Ehrensköld-class destroyer

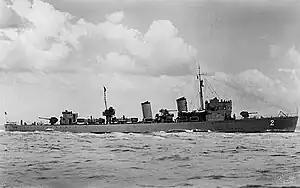
"Nordenskjöld"

In 1924, two destroyers of more modern design were laid down, and . The main gun armament was three guns built by Bofors in single mounts on the ships' centreline, with one gun forward, one aft and one between the ships' two funnels, from which it had a restricted arc of fire. Anti-aircraft armament consisted of two Vickers 40 mm automatic anti-aircraft guns. Torpedo armament consisted of two triple mounts for torpedoes, while the ships were also fitted for minelaying, being able to carry 20 mines. Three Penhoët boilers fed two de Laval geared steam turbines, generating which drove the ships to a speed of .